Wadaura Station

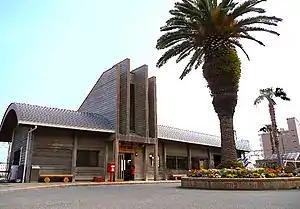
Wadaura Station in April 2007

is a passenger railway station in the city of Minamibōsō, Chiba Prefecture, Japan, operated by the East Japan Railway Company (JR East).